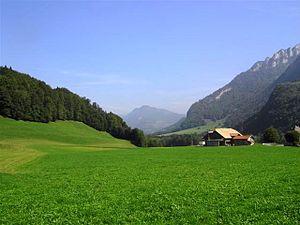
Bas-Intyamon FR, Suisse